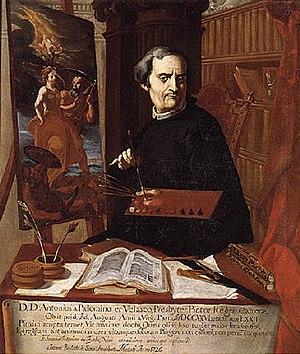
Antonio Palomino, né à Bujalance en 1655 et mort à Madrid en 12 août 1726, est un peintre, théoricien de la peinture et critique d'art espagnol. Il est surtout connu comme historien de la peinture espagnole, en particulier de Diego Vélasquez.
Un peintre de cour est un artiste qui peint pour les membres des familles royales ou des familles de la noblesse, parfois avec un salaire fixe et à une condition d'exclusivité où l'artiste ne doit pas entreprendre d'autres activités. Surtout à la fin du Moyen Âge, ils sont souvent titulaires de la charge de gentilhomme de la Chambre. Outre leur rémunération, ils reçoivent habituellement un titre officiel et souvent une pension à vie, même si les arrangements sont très variables. Pour l'artiste, une nomination à la cour a l'avantage de le libérer des restrictions des guildes de peintre locales, bien qu'au Moyen Âge et à la Renaissance, ils soient aussi souvent amenés à faire des travaux décoratifs dans les palais et à créer des œuvres temporaires pour des divertissements et des expositions de cour. Certains artistes, comme Jan van Eyck ou Diego Velázquez, sont utilisés dans d'autres capacités à la cour en tant que diplomates, fonctionnaires ou administrateurs